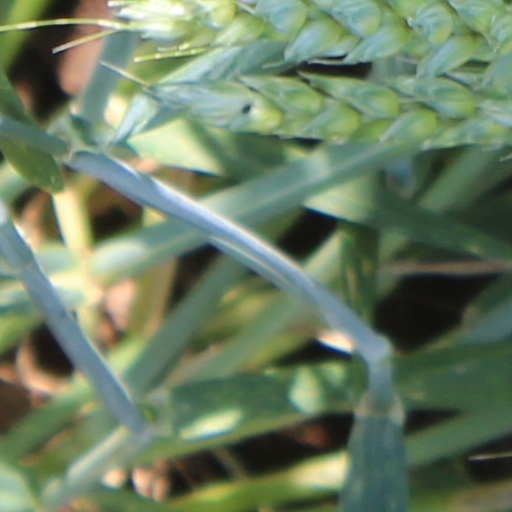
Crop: wheat